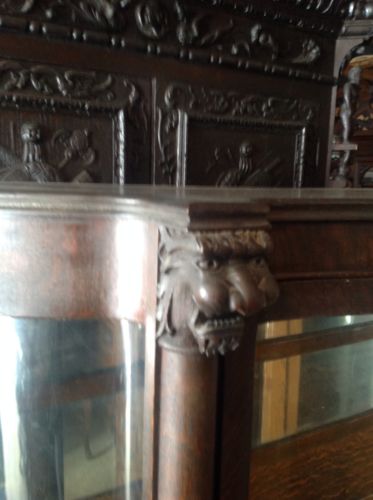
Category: cabinet